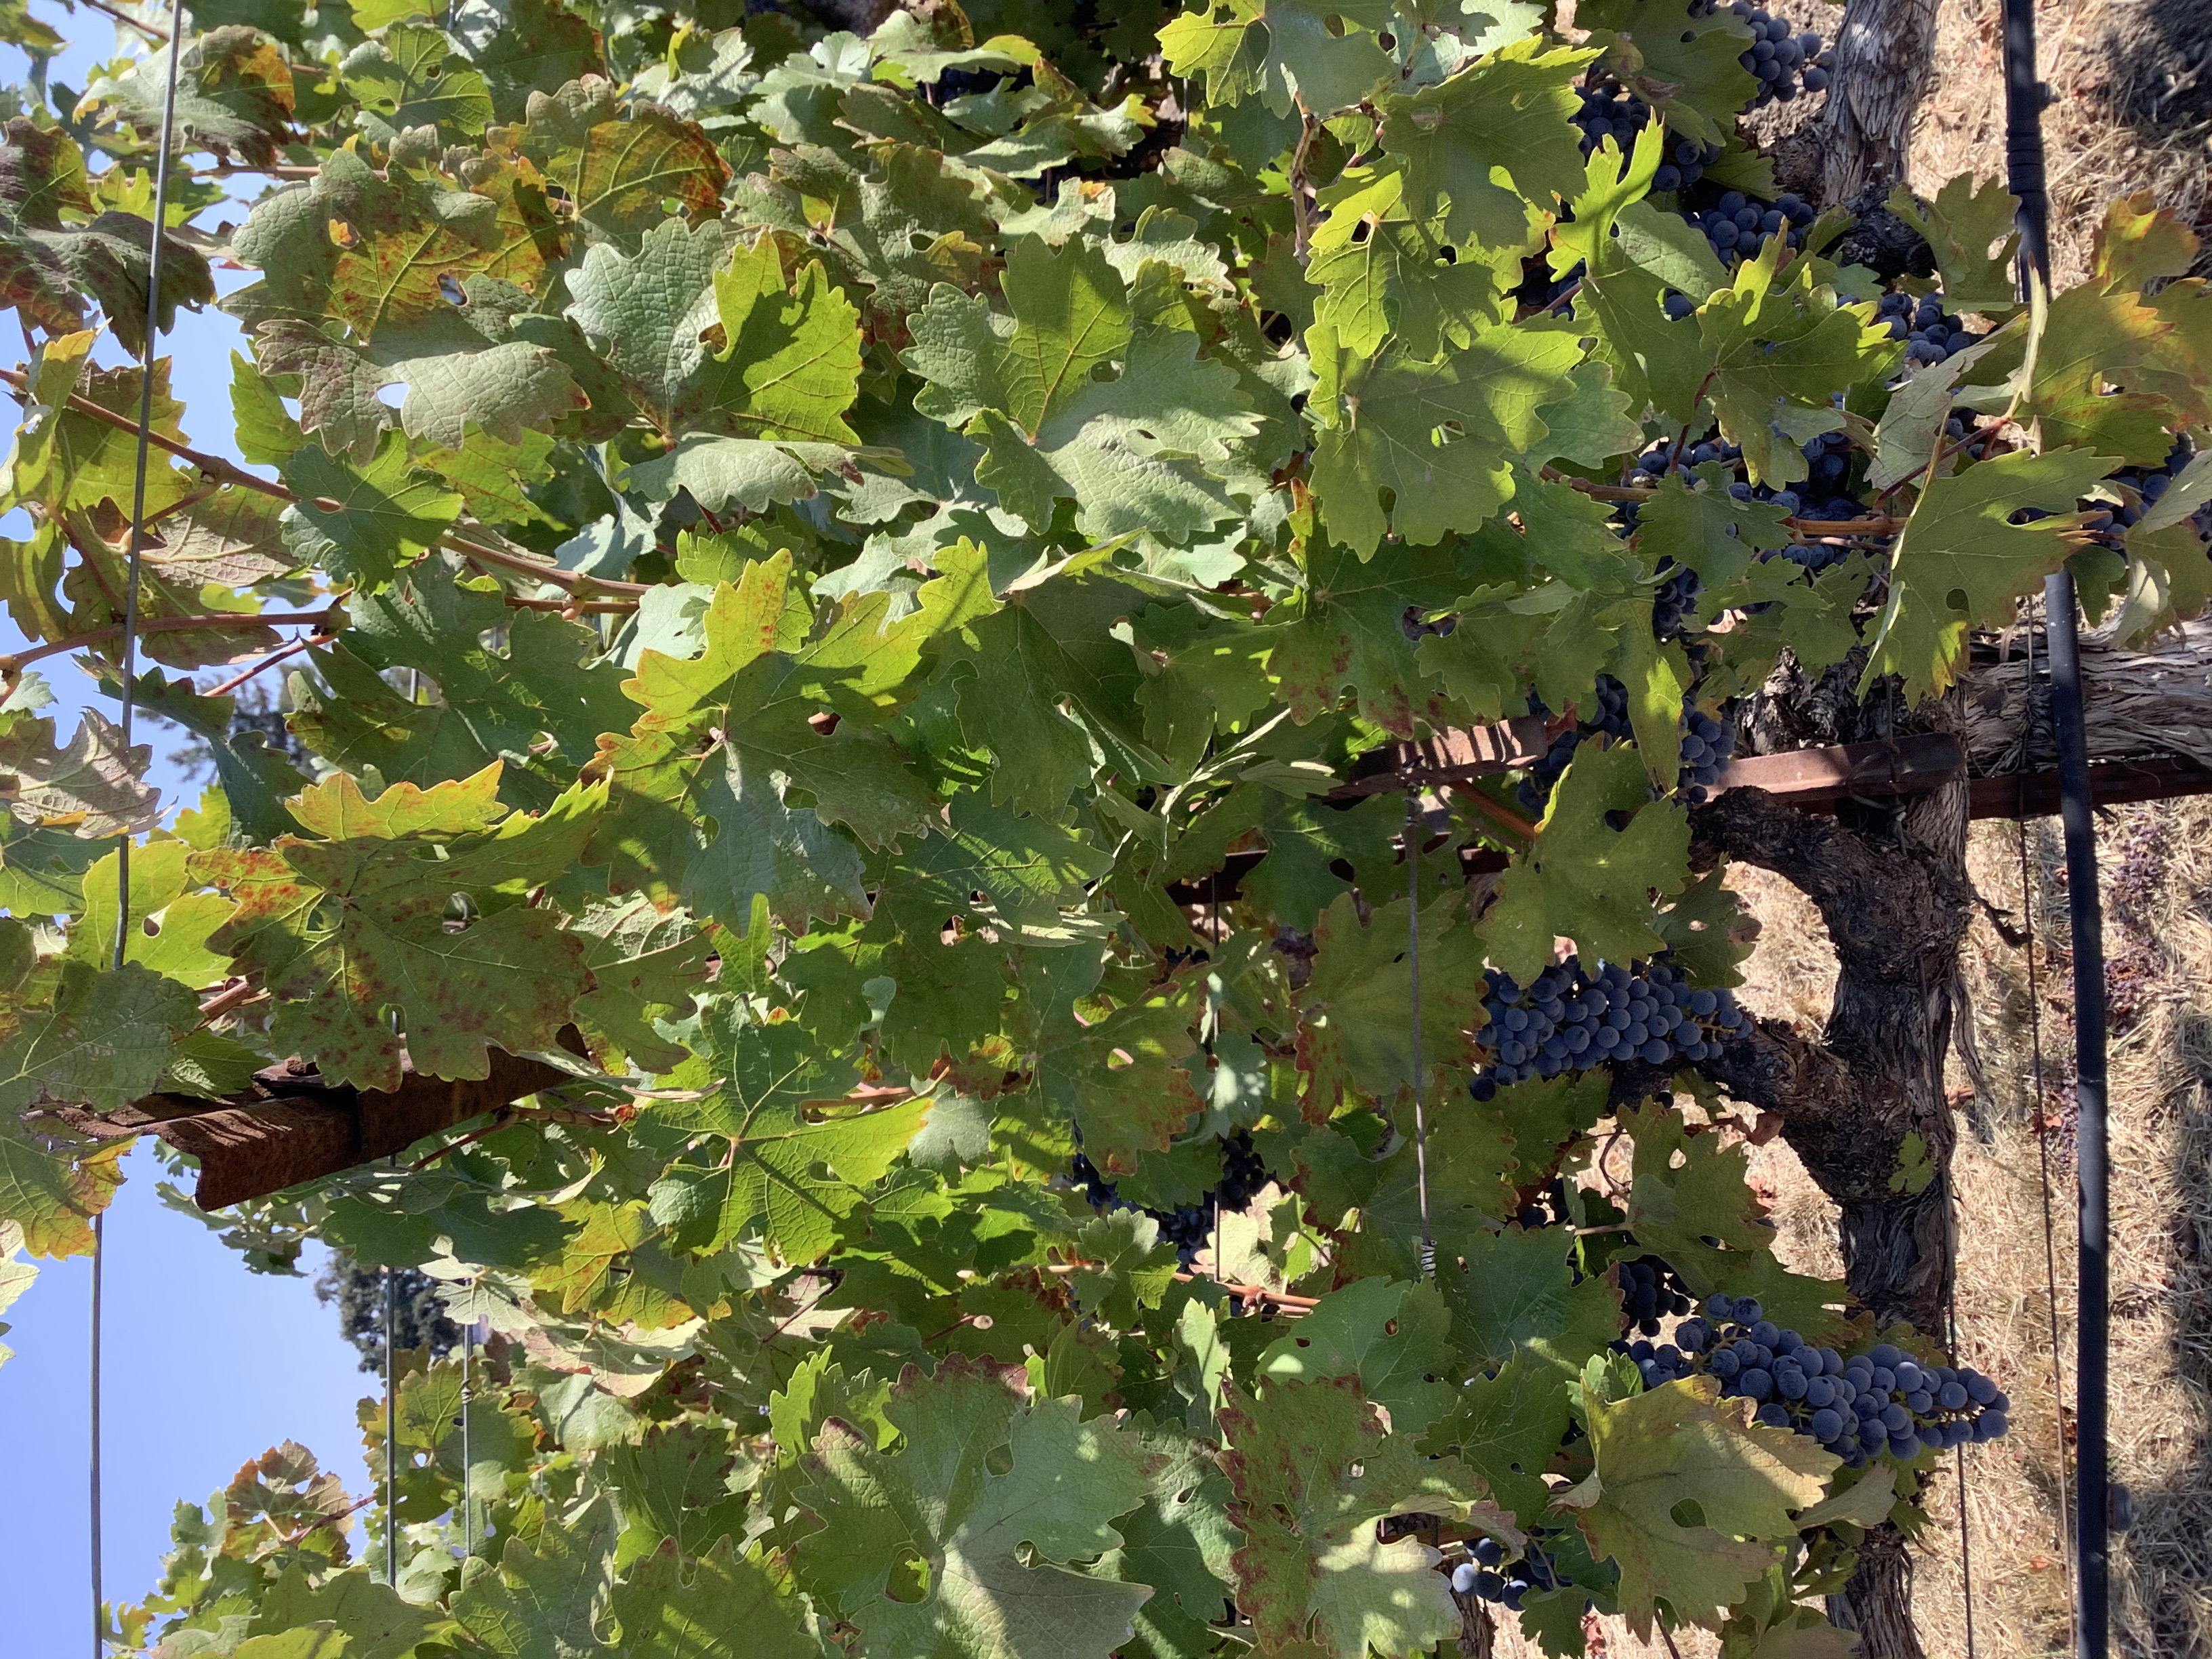
Label: Leafroll 3